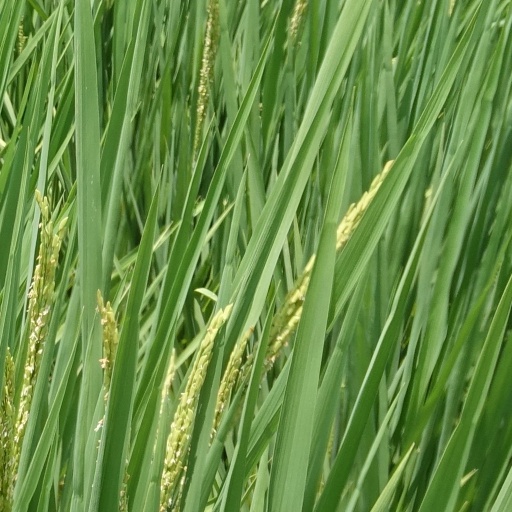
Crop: rice